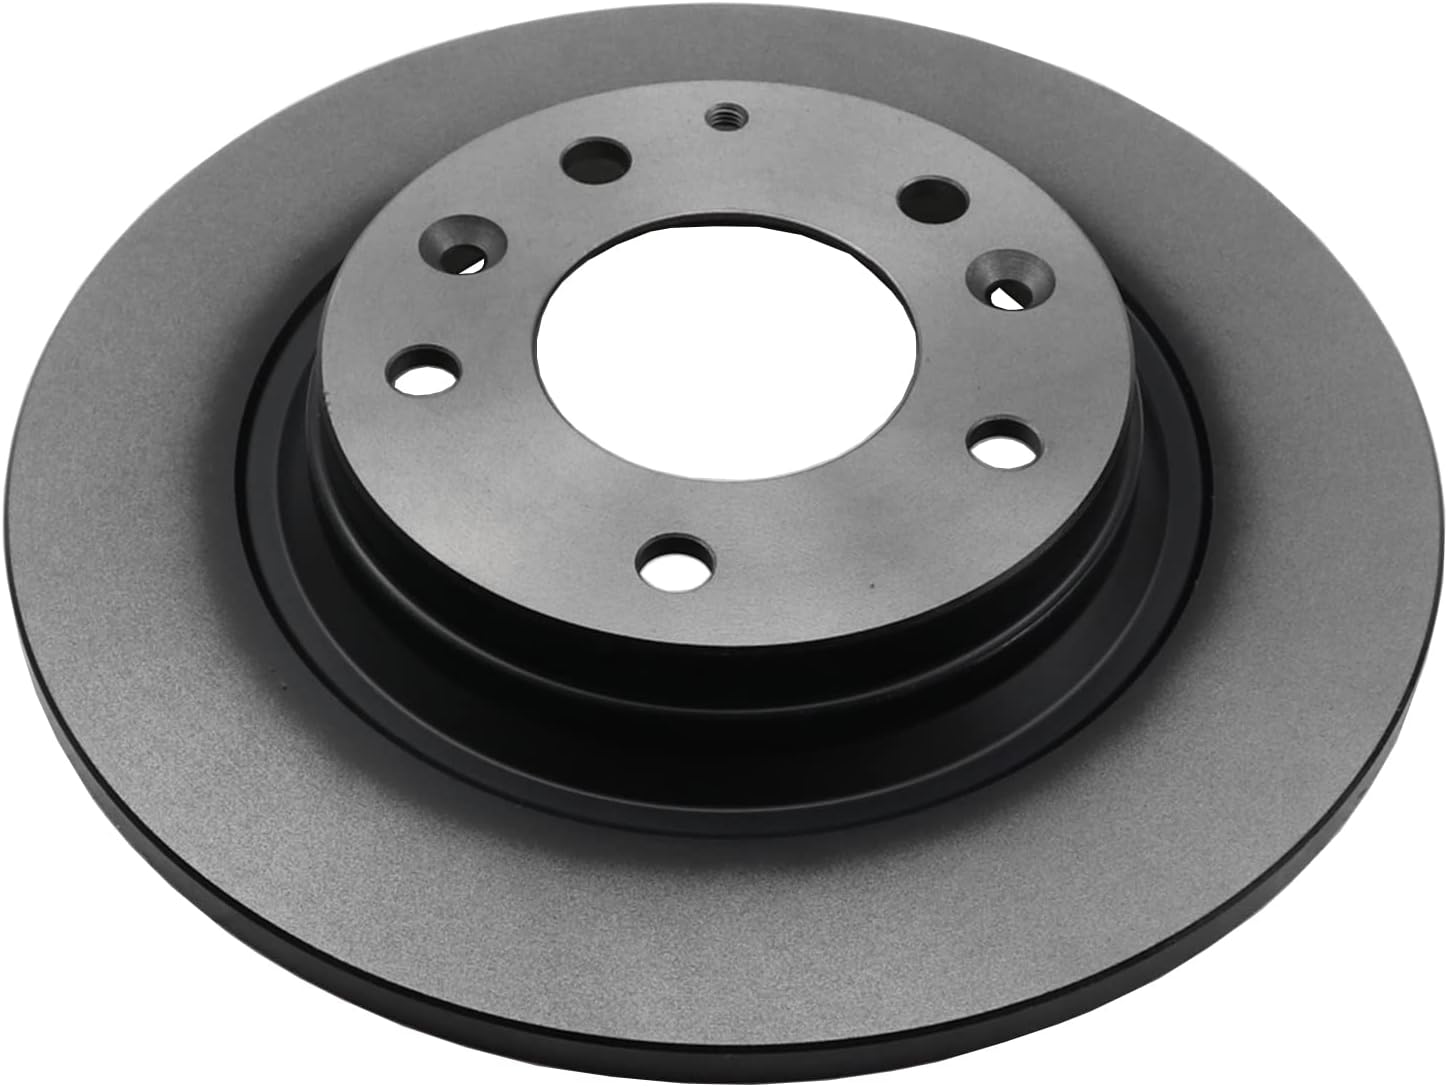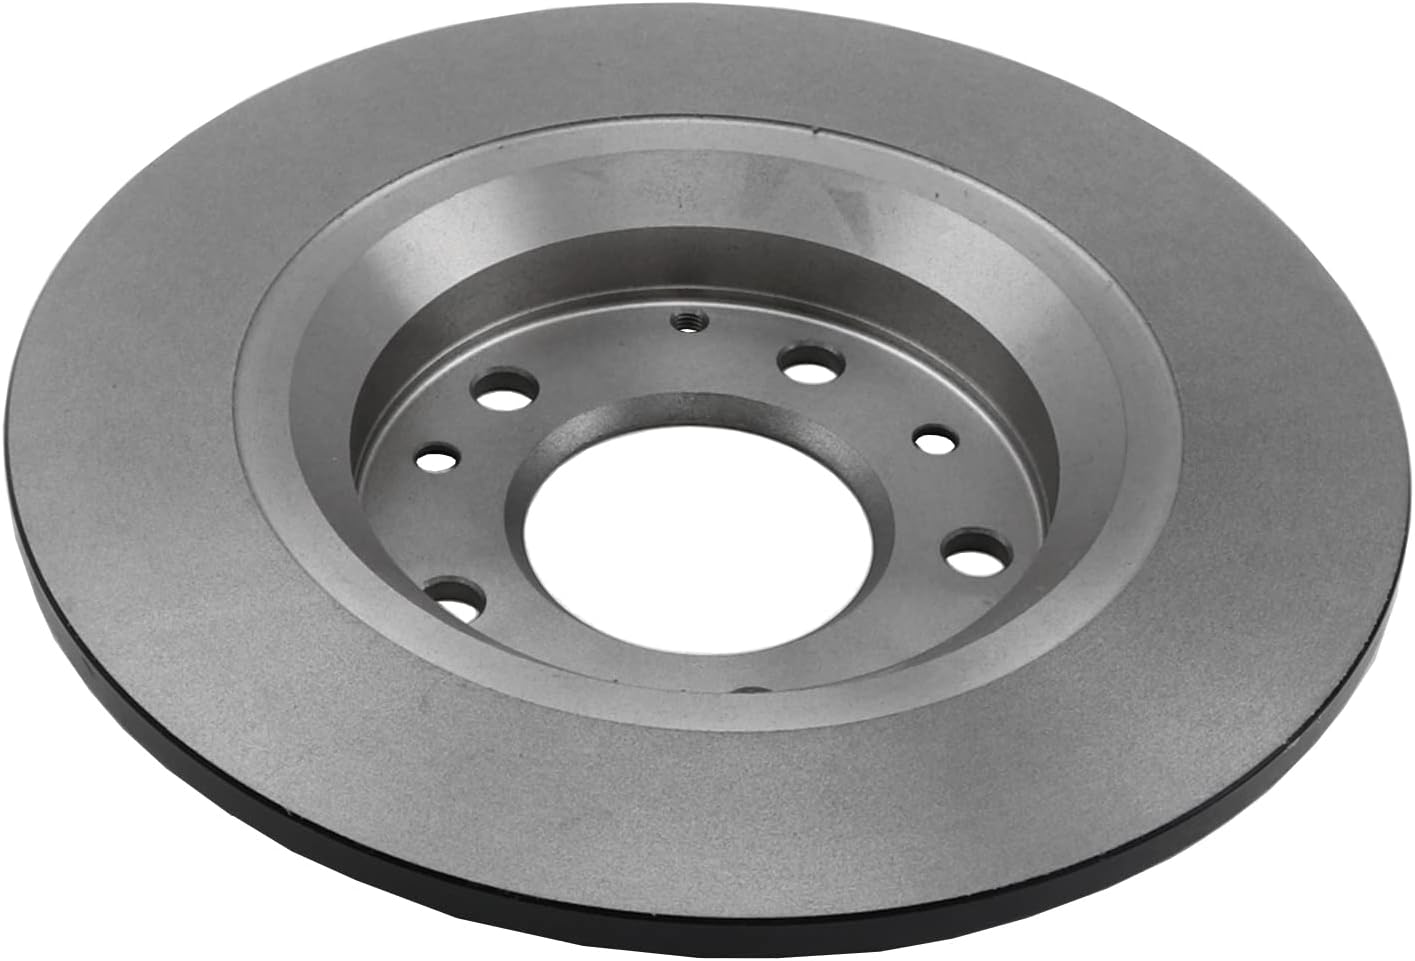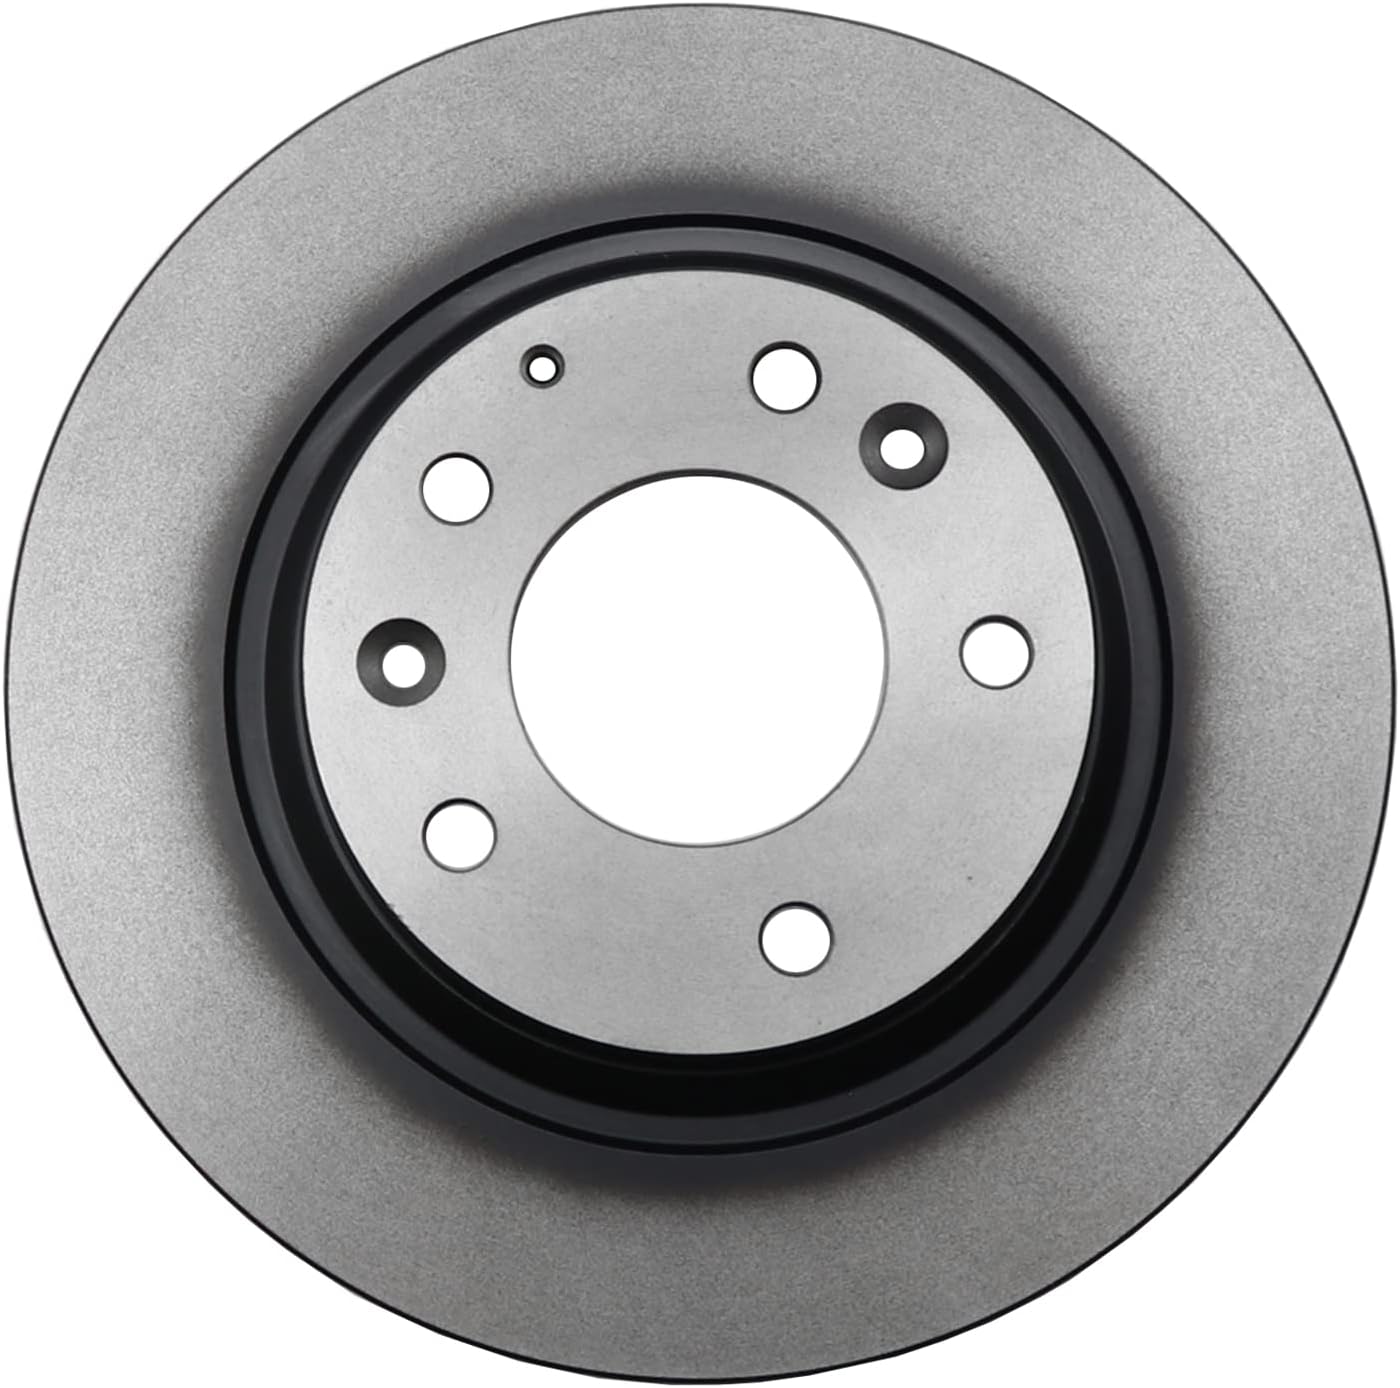
Beck/Arnley 083-2991 Disc Brake Rotor
Category: Automotive
Beck/Arnley parts meet foreign nameplate OE specifications for form, fit and function. Our product specialists work with a network of global sourcing partners so you can install the right part with confidence.
Features: Matches OE form, fit and function | Directional finish optimizes break-in and pad seating | High carbon content maximizes thermal conductivity | High temp coating on exposed surfaces improves appearance | Application specific for this vehicle